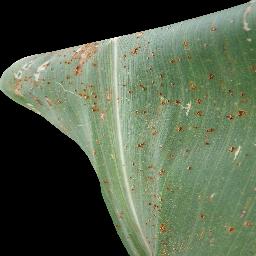
Label: Corn_(Maize)___Common_Rust